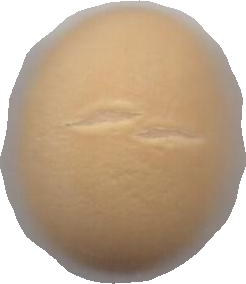
Variety: Grobogan